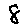
Label: 8